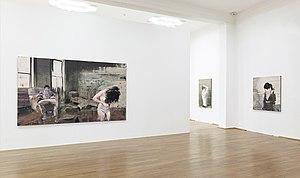
Andy Denzler, né le 3 août 1965 à Zurich, est un peintre suisse. Sa technique de travail unique, qui consiste à déformer la surface de l'image fraîchement peinte, caractérise l'ensemble de son œuvre en peinture, gravure, sérigraphie, sculpture et dessin.